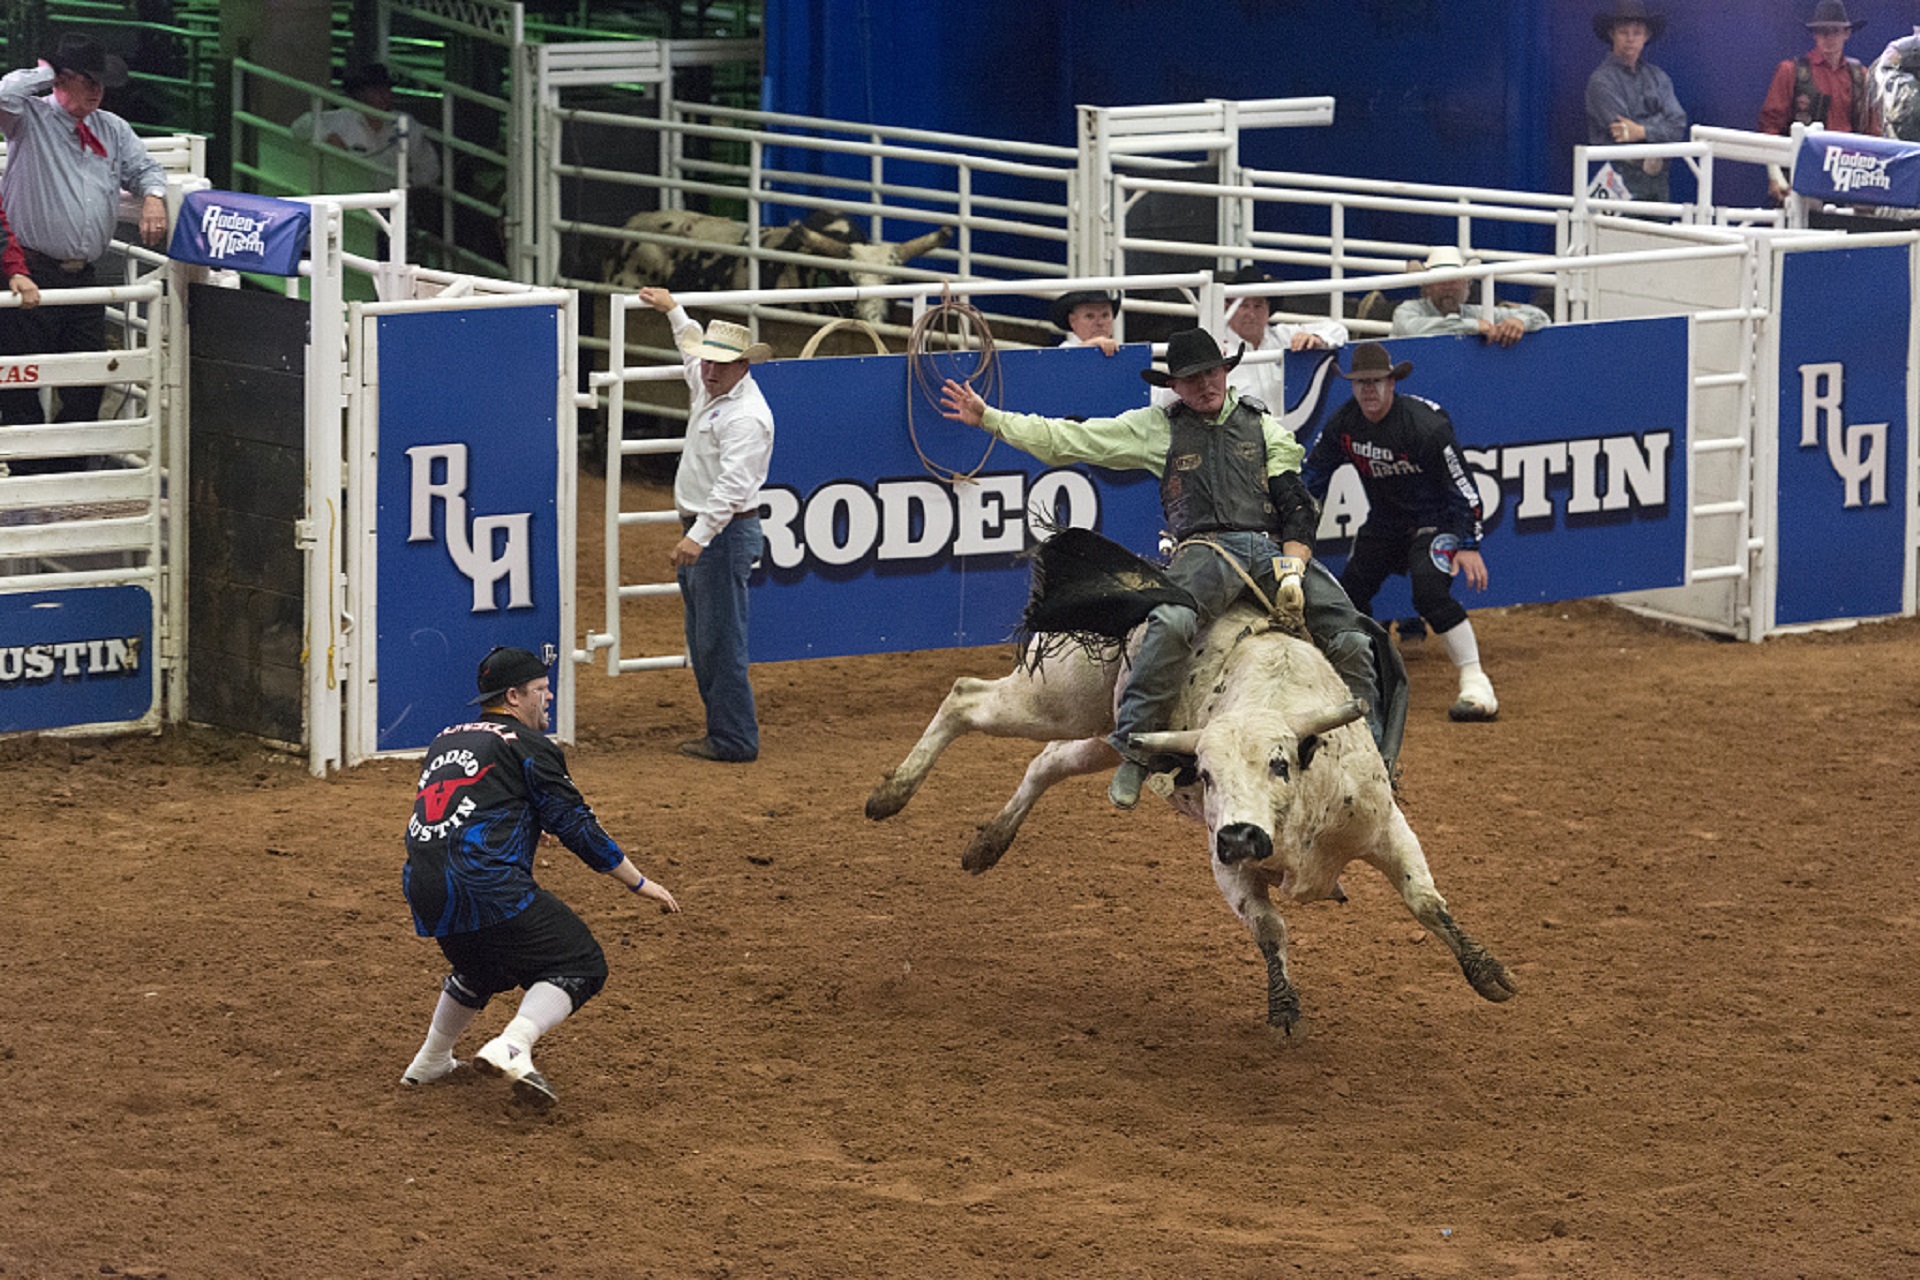
man, structure, sport, animal, usa, clown, bull, riding, competition, west, arena, sports, danger, cowboy, chute, event, texas, icon, austin, rodeo, bucking, traditional sport, barrel racing, sport venue, cattle like mammal, animal sports, equestrian sport, bull riding